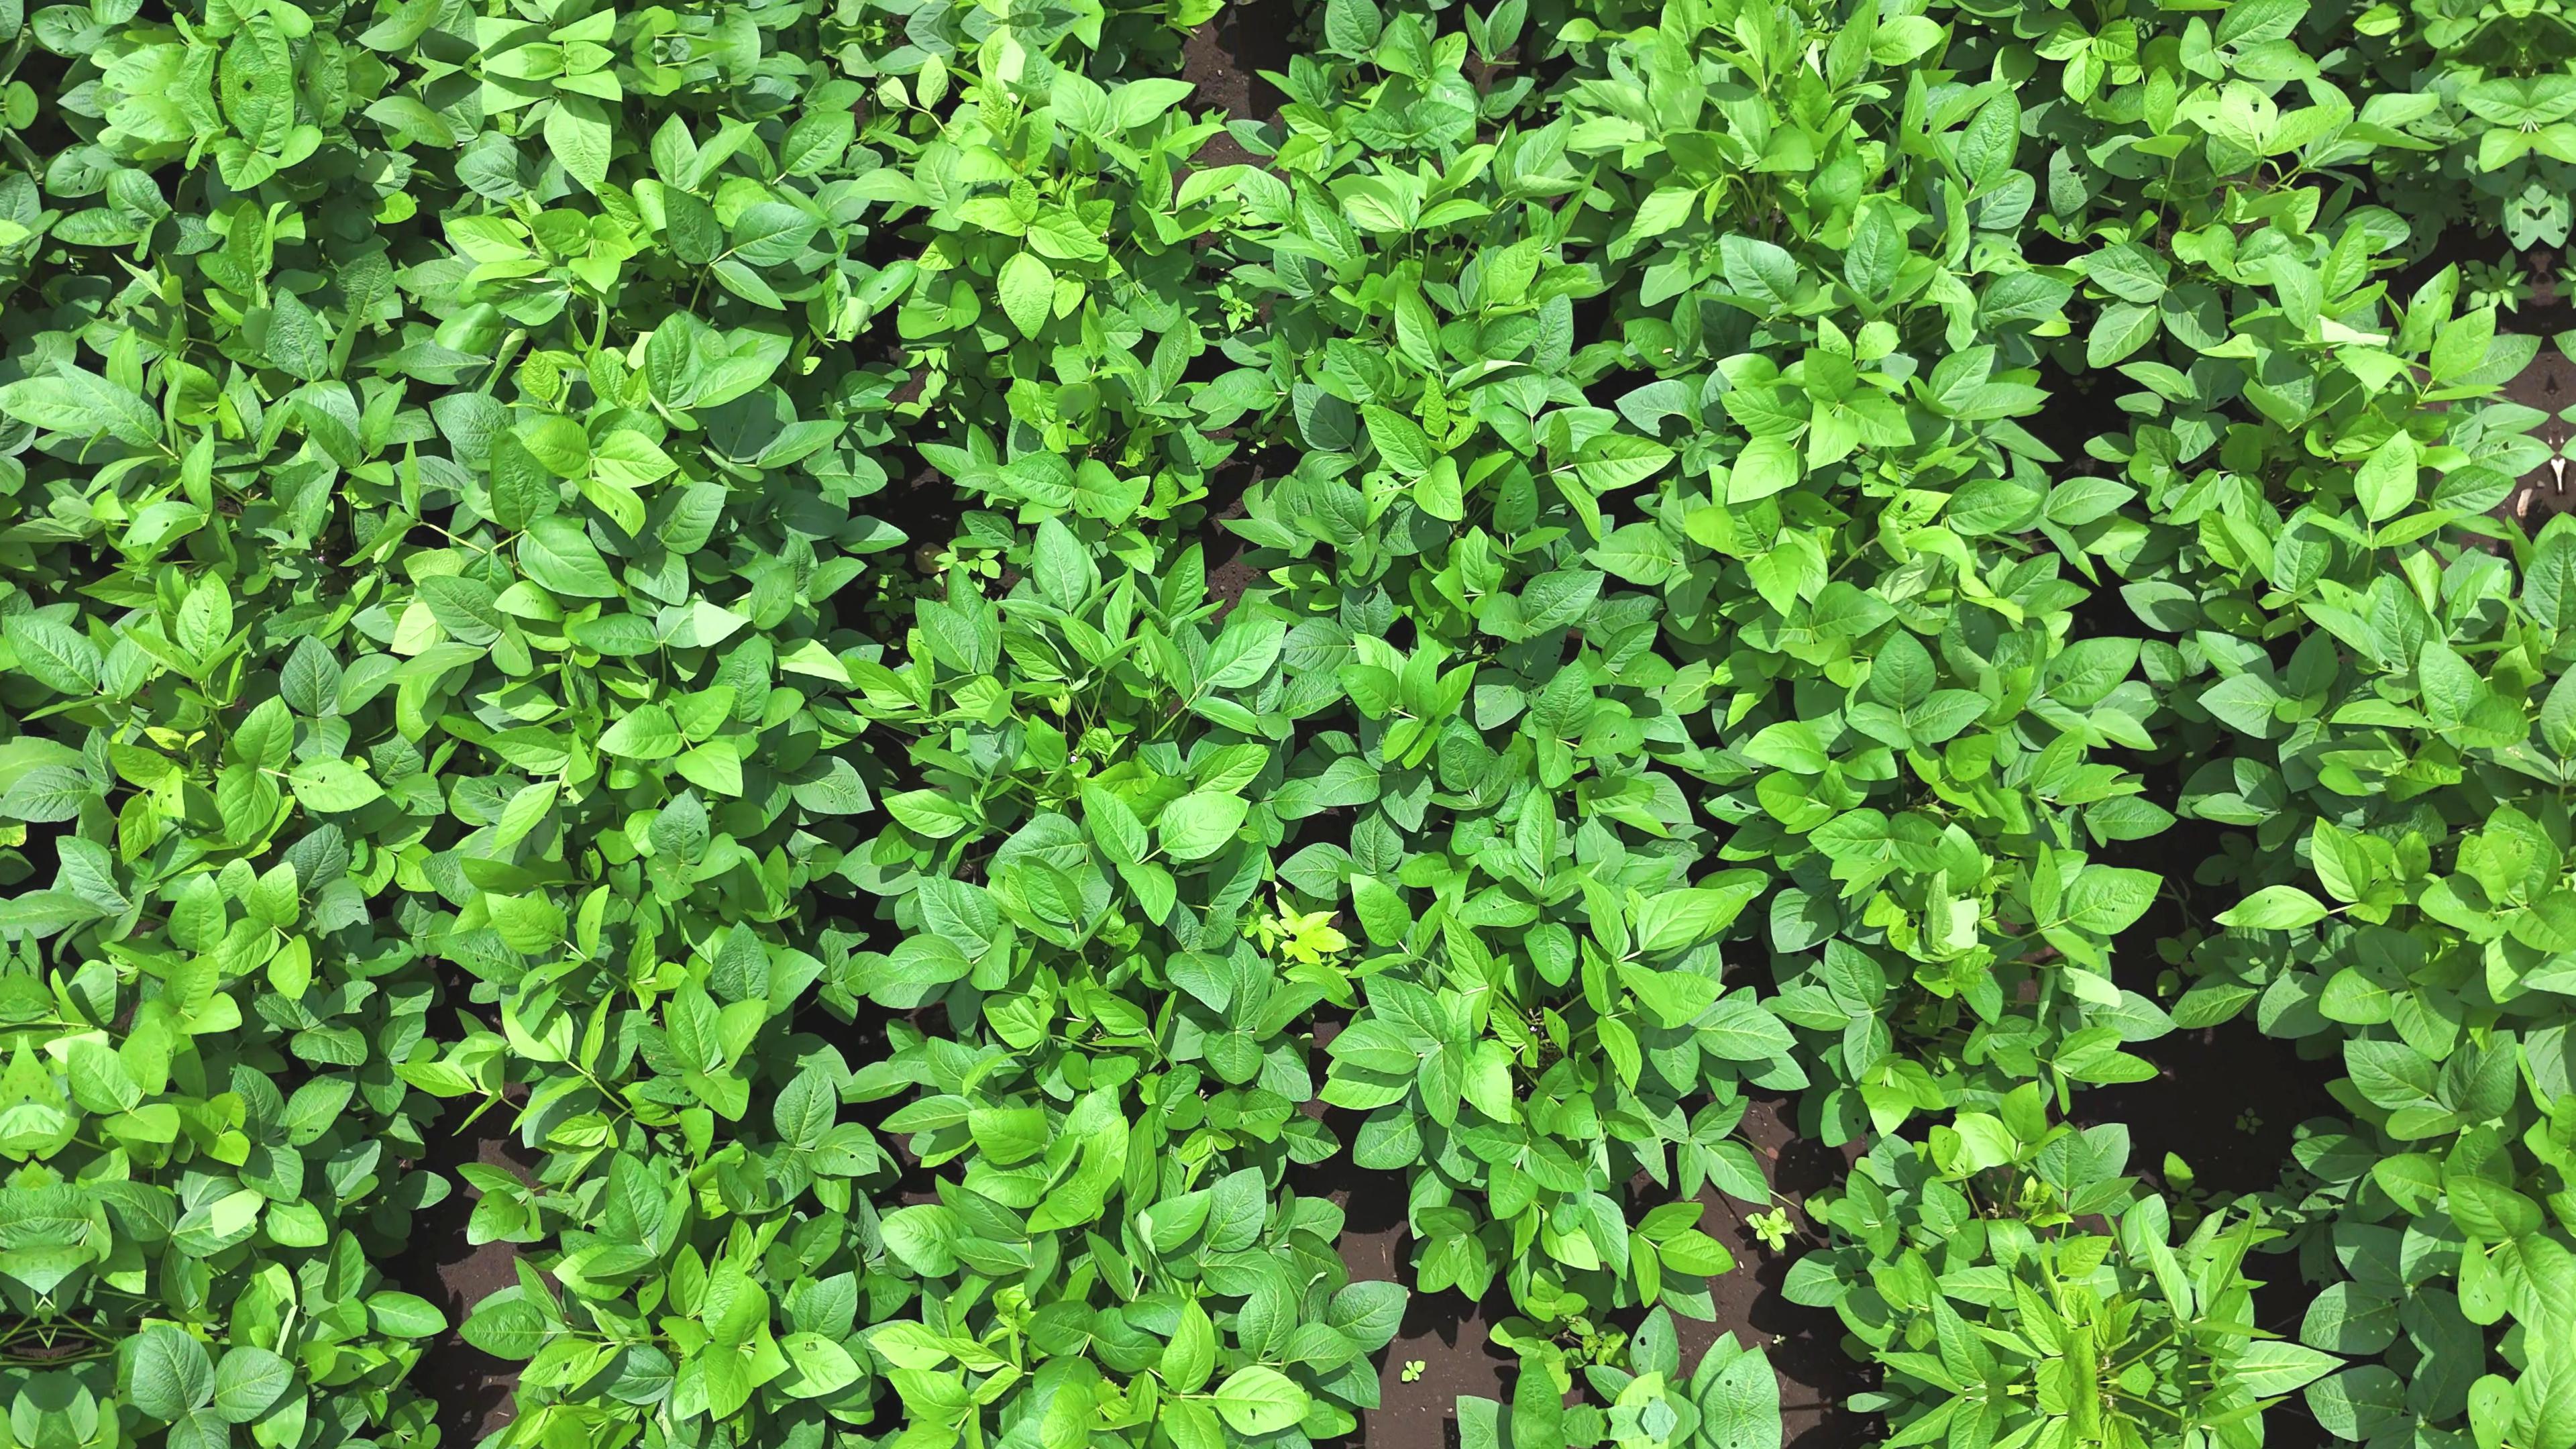
Label: Healthy